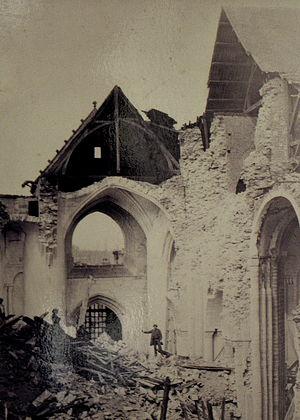
Ruine d' l'abbatiale Sainte-Croix de Quimperlé en 1862 après l'effondrement du clocher.
Chronologie de la Bretagne
L'abbaye Sainte-Croix est une ancienne abbaye bénédictine située dans la ville de Quimperlé, dans le département français du Finistère en région Bretagne.